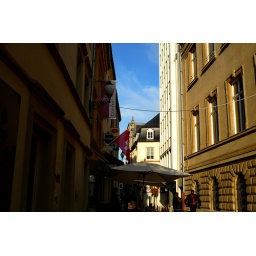
blue sky in luxembourg